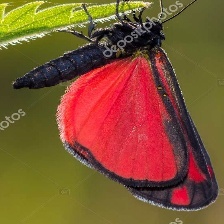
Species: CINNABAR MOTH